Leonid Stein

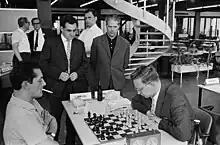
Amsterdam Interzonal 1964 (from left to right) Leonid Stein, Mark Taimanov, Borislav Ivkov, Andor Lilienthal and Vasili Smyslov

With his strong result at the 1961 Soviet Championship, he earned the right to play in the 1962 Stockholm Interzonal tournament. His play there was excellent, finishing in a tie for 6th–7th places, but he was denied the right to advance to the Candidates' Tournament, because of a FIDE rule then in force which limited the qualifiers from any one country to three (in this case USSR). He had finished behind fellow Soviets Efim Geller, Petrosian, and Viktor Korchnoi. Despite winning a 3-way playoff against Pal Benko and Svetozar Gligorić for the 6th and final spot, due to the aforementioned Soviets finishing ahead of him, Stein was denied the final spot and Benko was awarded it instead.